Question: Where is the location?
Tambaya: Ina wurin yake?
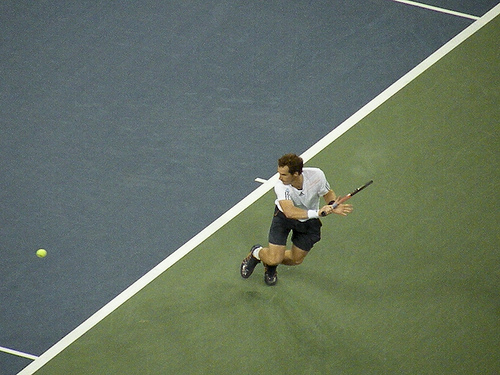
Answer: Tennis court.
Amsa: Filin wasan tanis.